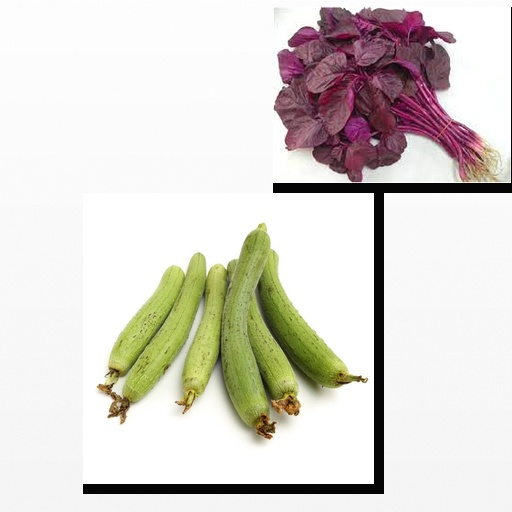
Food items: ridge_gourd, amaranth